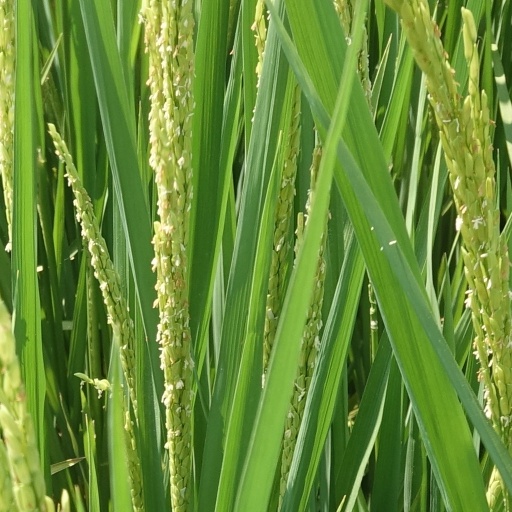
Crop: rice